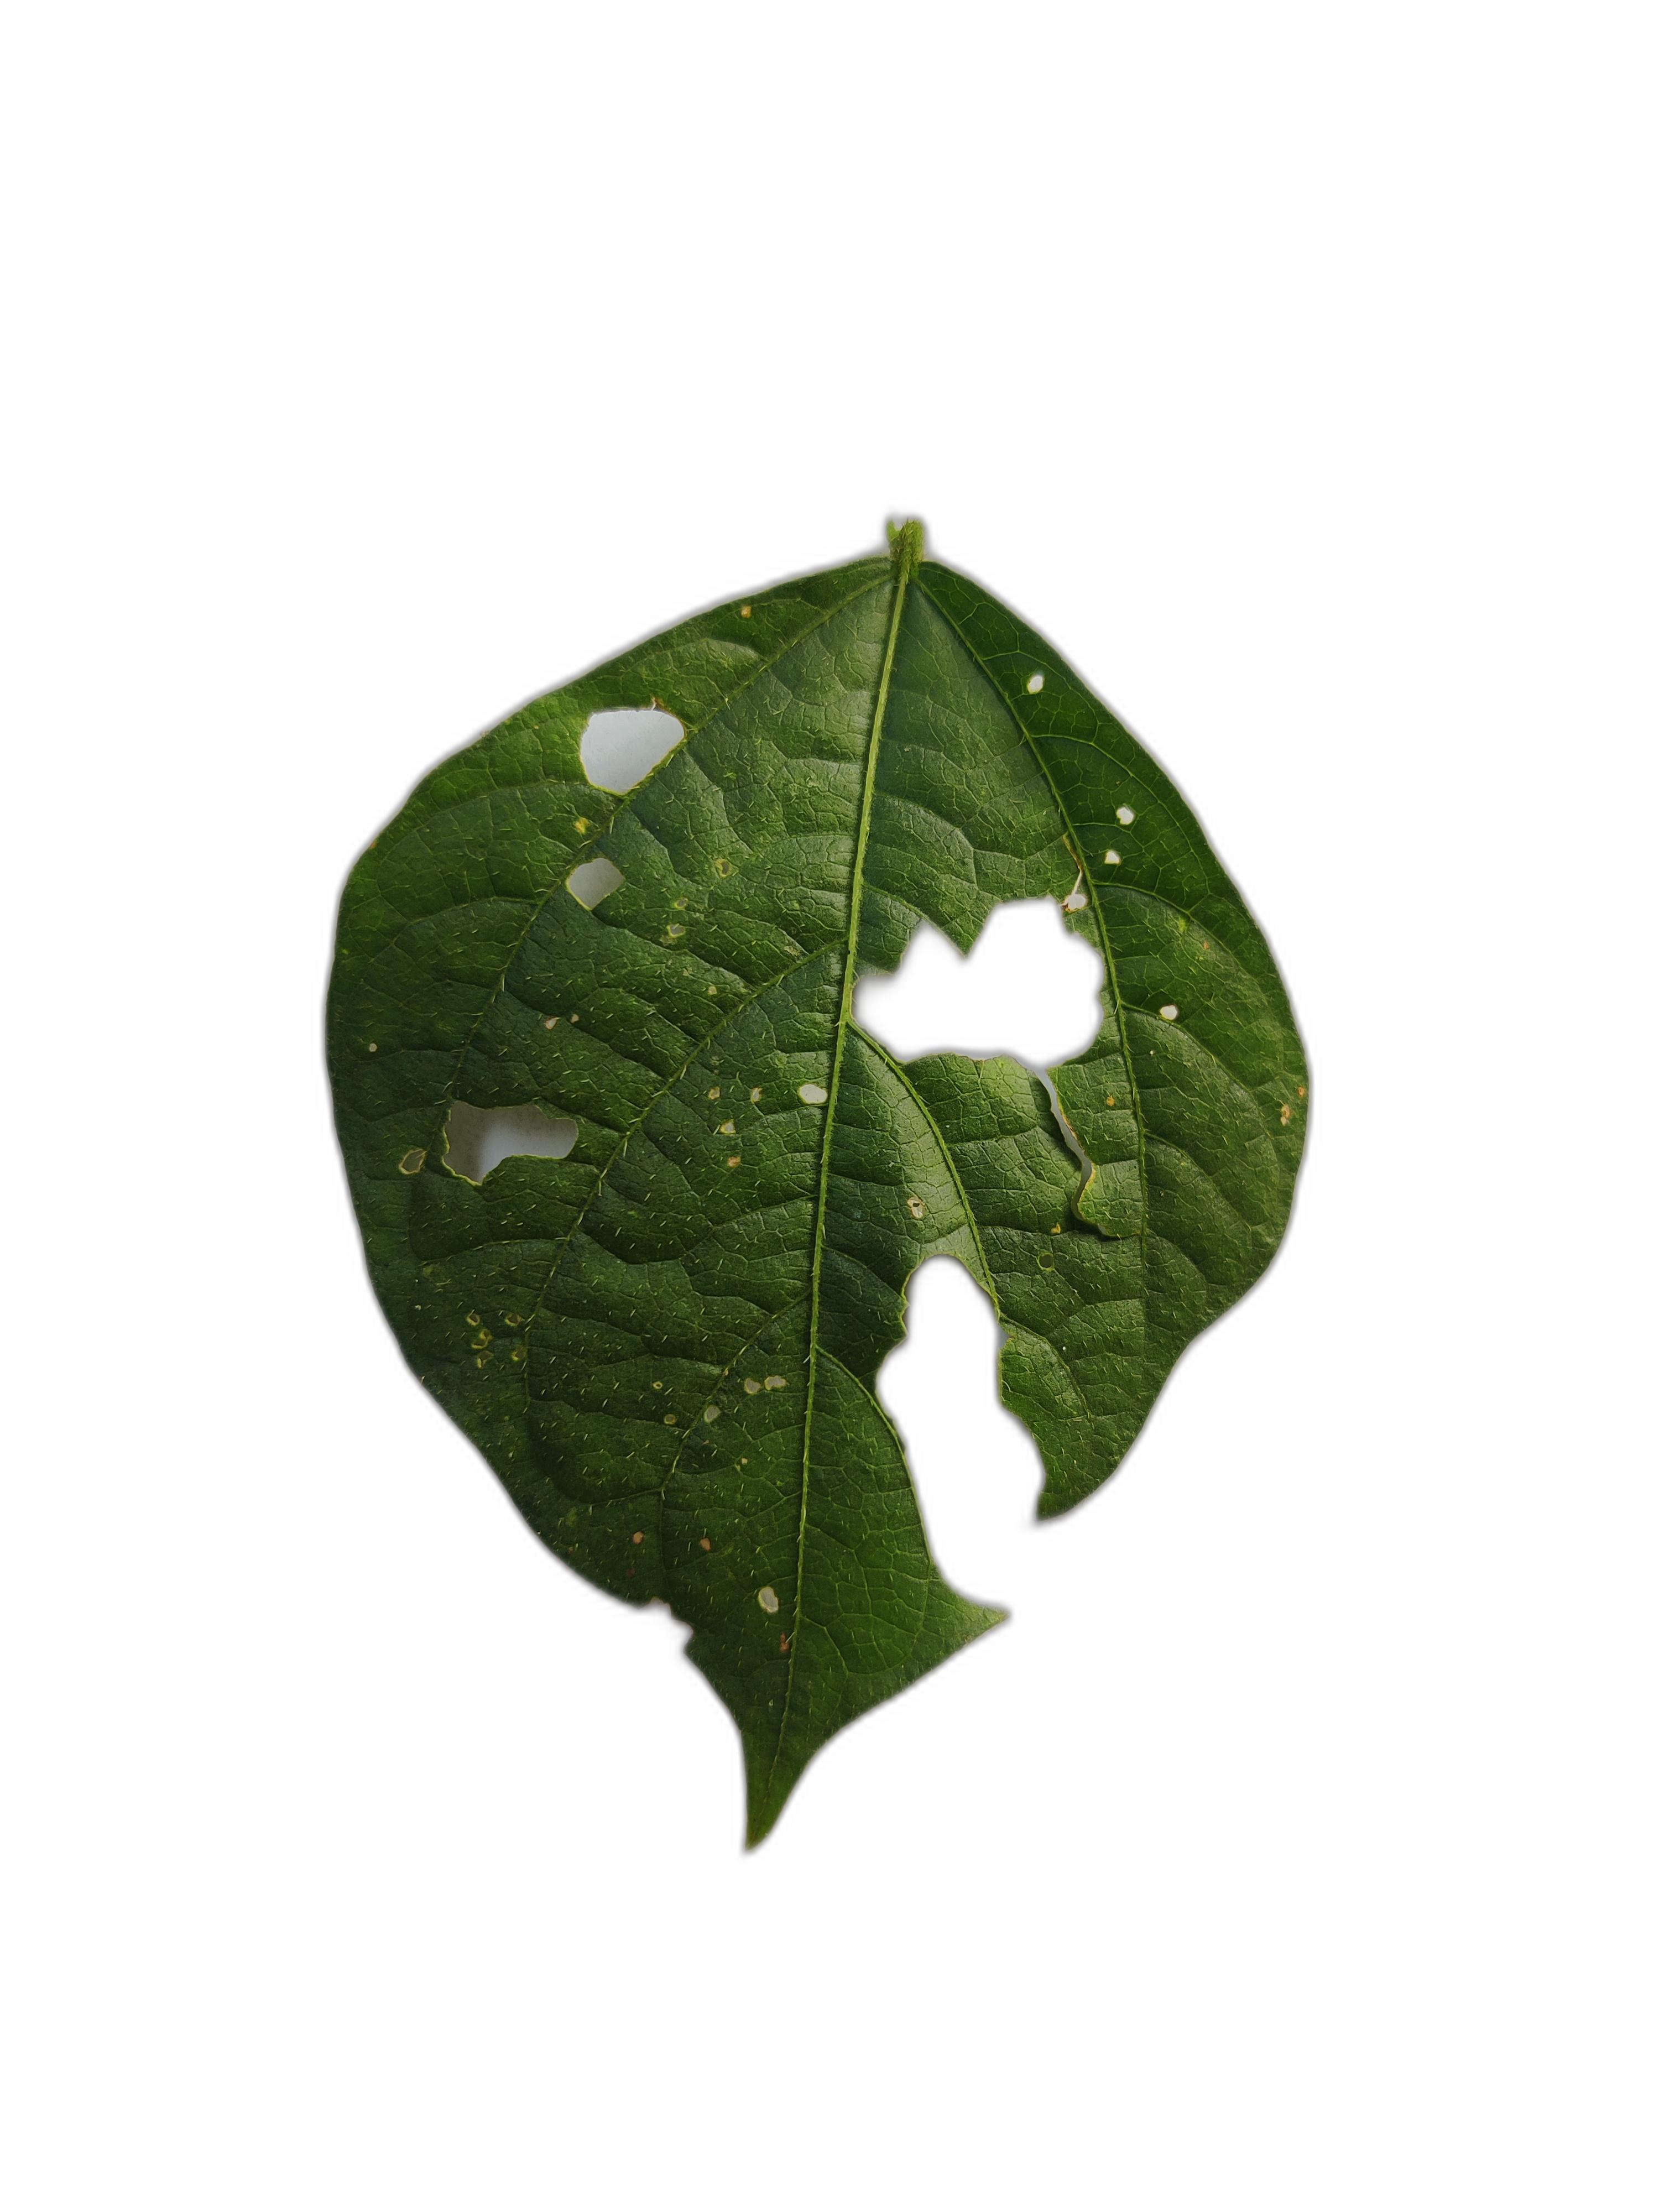
Label: Cercospora leaf spot